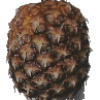
Label: pineapple